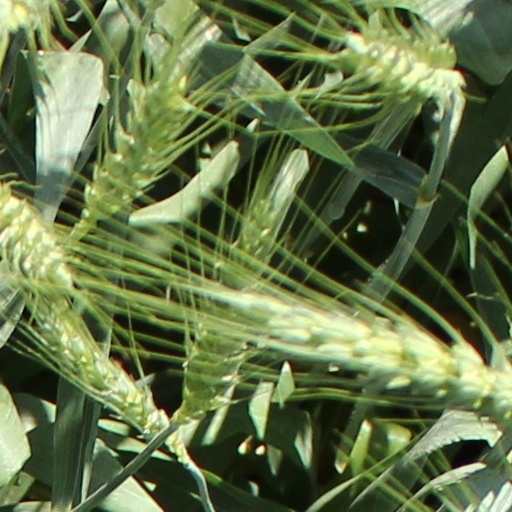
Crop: wheat